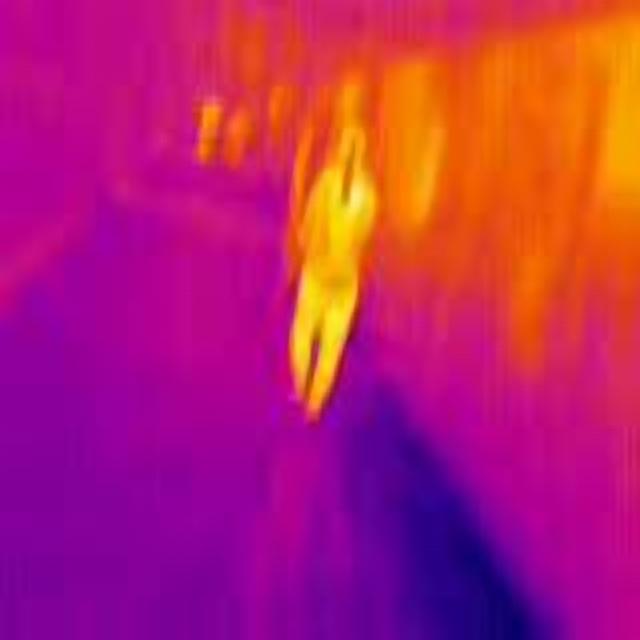
Detected objects:
label: person
label: person
label: person